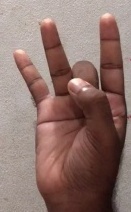
ASL sign: 8